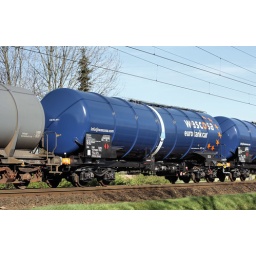
Nieuwe Zans wagen van Wascosa, in de trein getrokken door de 6515 (zie andere foto).